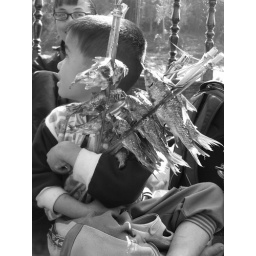
On the Boat - Cute boy and Fish in our face